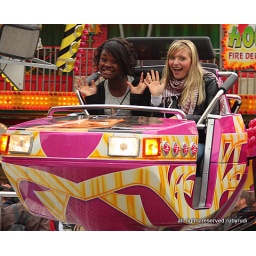
street fair by red light district